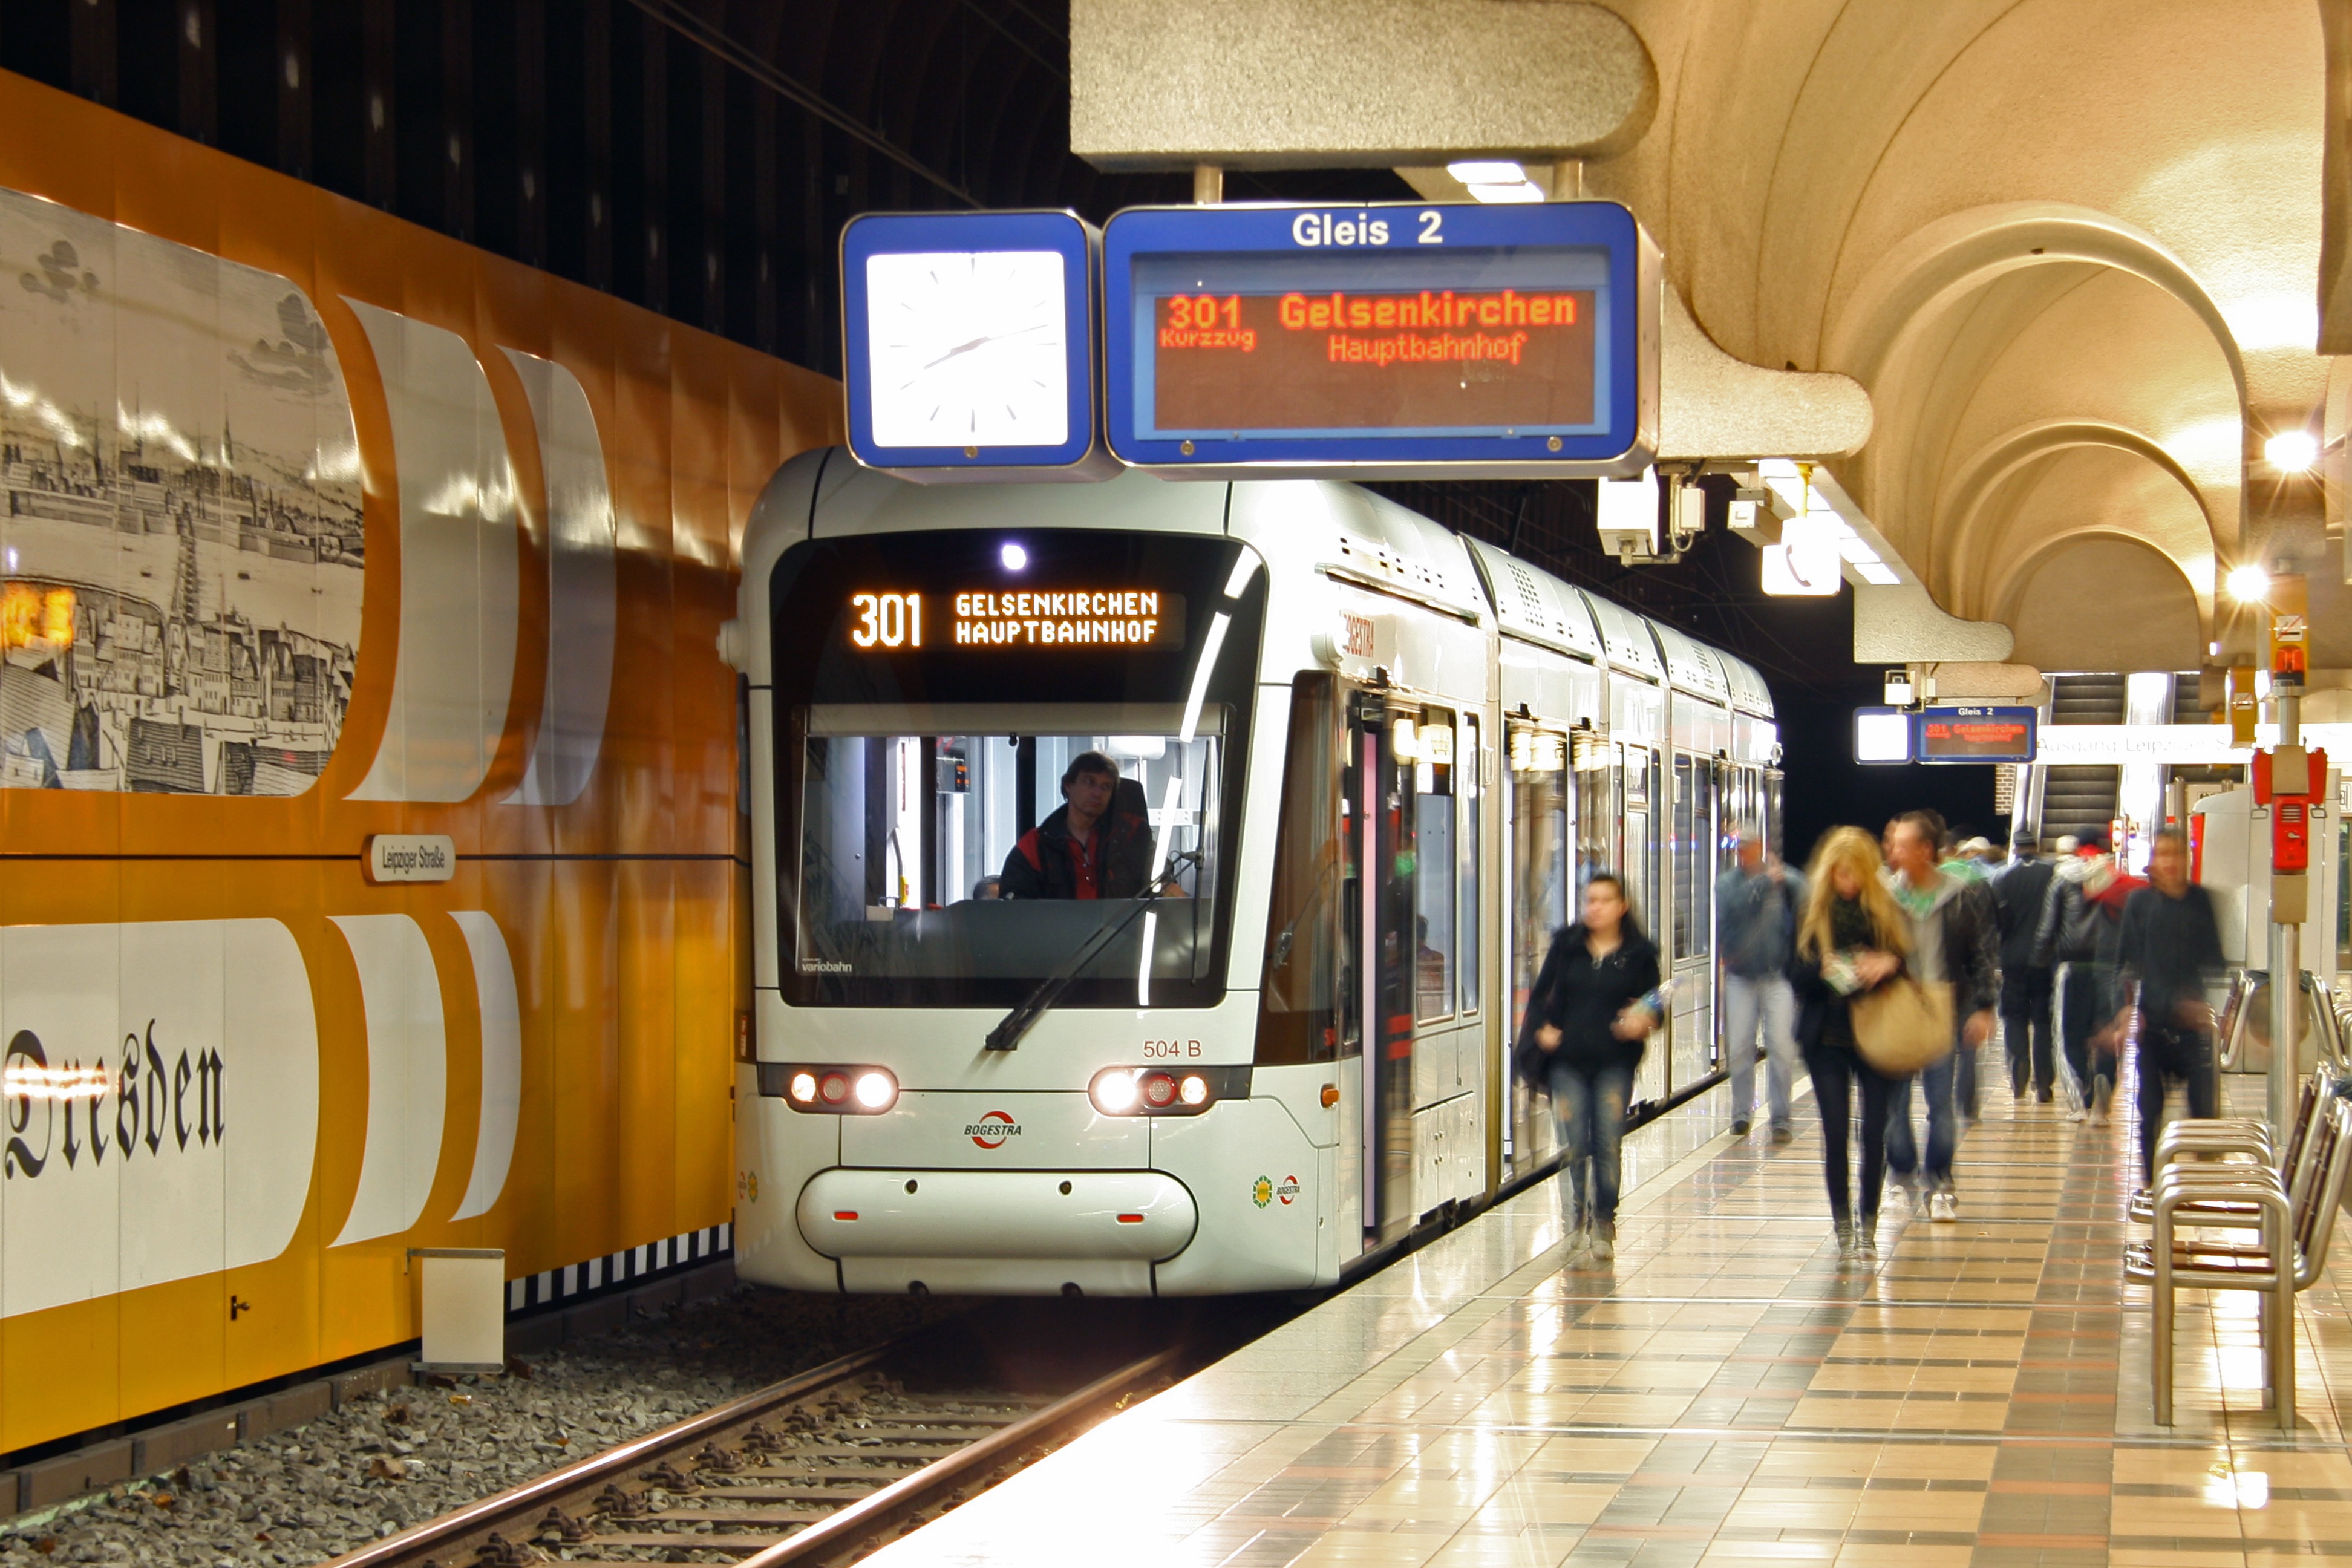
metro, tram, transport, vehicle, platform, public transport, metro station, stop, railway station, gelsenkirchen, rail traffic, bochum, bogestra, metropolitan area, rapid transit